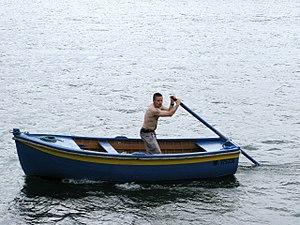
Godilleur à Brest
La godille désigne un aviron à la fois propulsif et directionnel placé à l'arrière d'une embarcation, elle désigne aussi la technique utilisée propre à cet aviron.
Un véhicule à propulsion humaine ou VPH est un véhicule mû par la force musculaire humaine. Les véhicules à propulsion humaine peuvent être terrestres, nautiques, aériens, ou même subaquatiques. L'utilisation de la propulsion humaine combinée à un véhicule a permis de développer un mode de transport en plein essor au niveau international.